Cliff Bentz

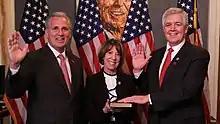
Bentz sworn into office

In the aftermath of the January 6, 2021, storming of the U.S. Capitol, Bentz was reported to have been sheltering in place during the event. In a phone interview with Oregon Public Broadcasting, he declined to call Joe Biden the president-elect, but said any outcome where Biden does not take office was "highly unlikely". The next day, Bentz joined 139 U.S. representatives who objected to Pennsylvania's electoral votes. On January 8, Bentz acknowledged that Biden would become president.